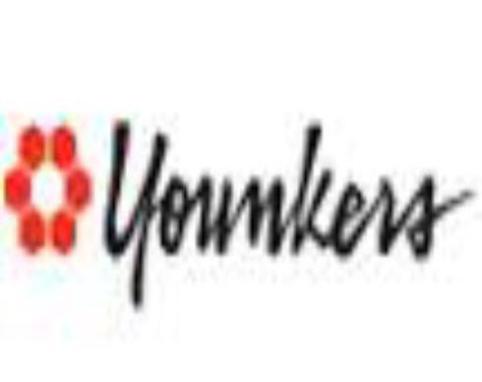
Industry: Others